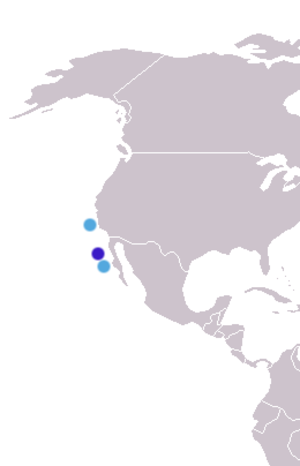
L'otarie de l'île Guadalupe se trouve principalement dans l'île Guadalupe. C'est une des six espèces membres du genre arctocephalus, mais la seule à se trouver dans l'hémisphère nord. Alors que la population de cette espèce diminuait depuis la fin du XIXᵉ siècle, la population voit ses effectifs augmenter depuis 1990